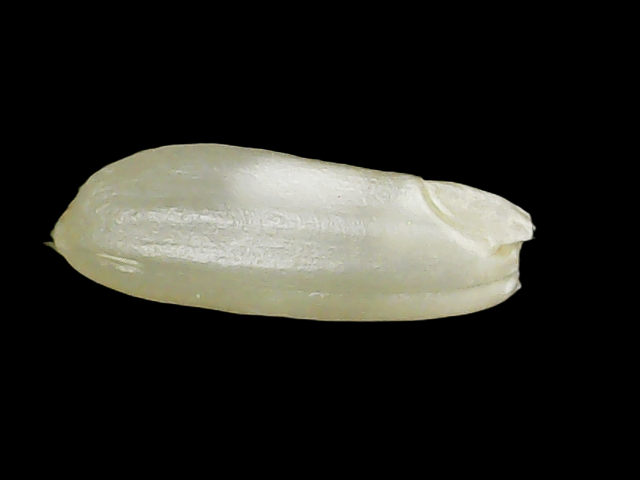
Rice variety: Binadhan23